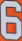
Number: 6